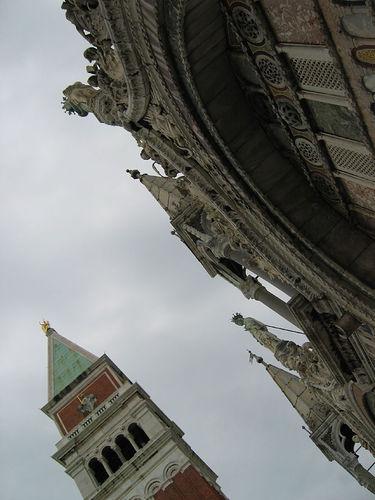
Weather: cloudy or overcast